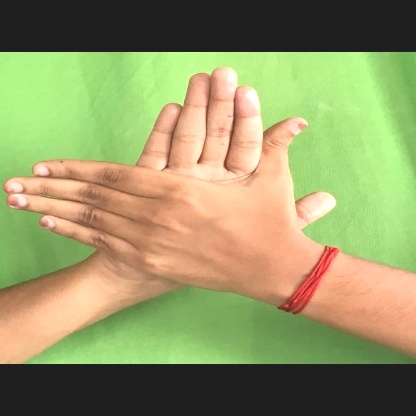
Mudra: Chakra